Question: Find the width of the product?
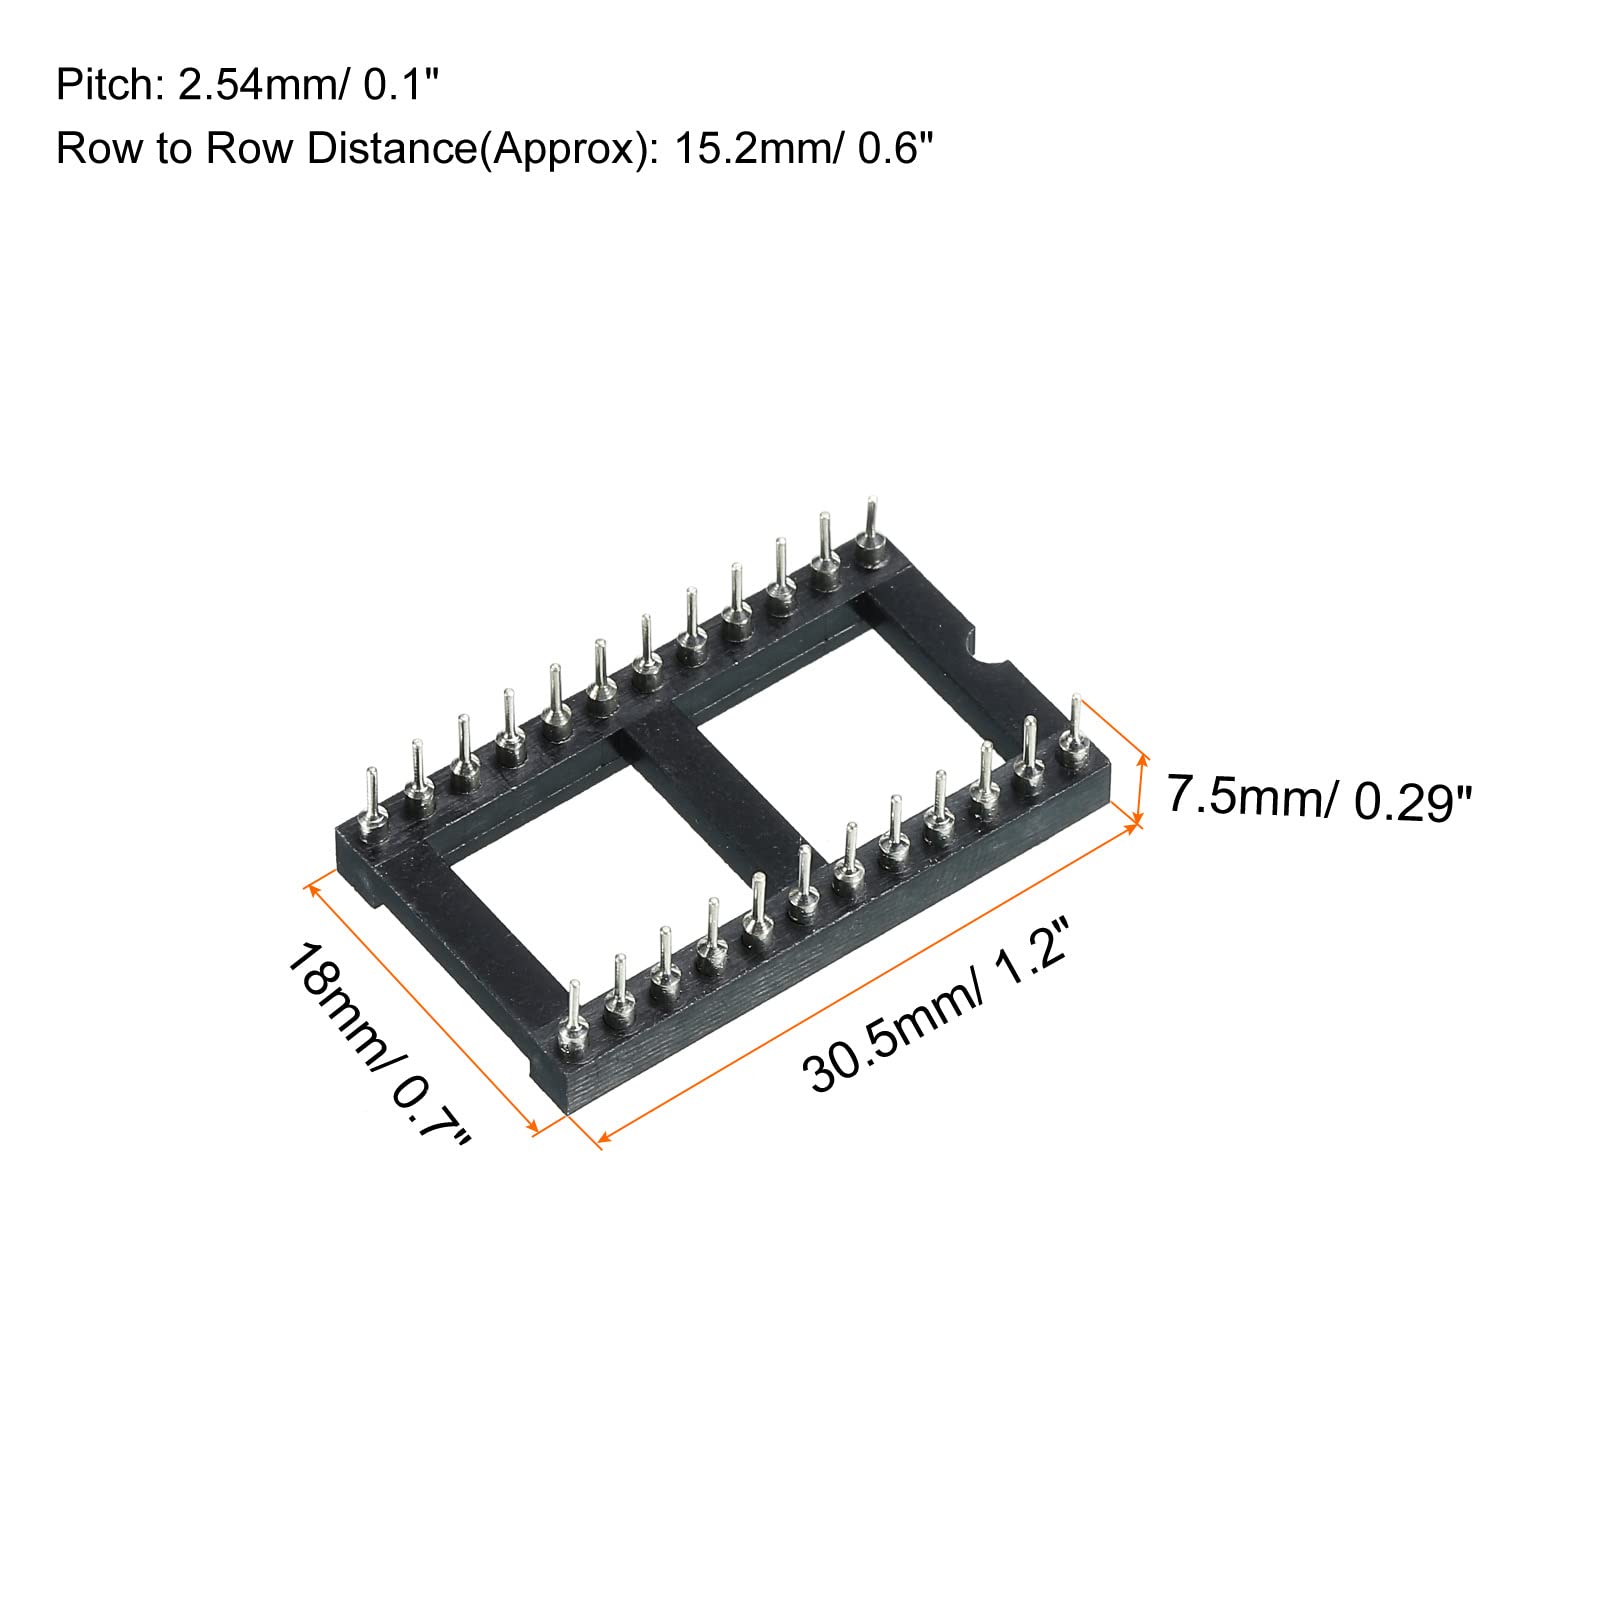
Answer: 18.0 millimetre